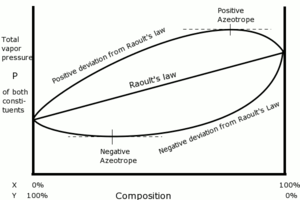
En chimie physique, un point de Bancroft est un point d'ébullition commun à deux espèces chimiques pures différentes. Autrement dit, il s'agit d'une condition de température et de pression à laquelle les deux espèces ont la même pression de vapeur saturante, voir figure 1.
En physique, et plus particulièrement en thermodynamique, la loi de Raoult énonce que :